Maxwell (crater)

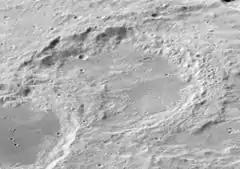
Oblique Apollo 16 mapping camera image

Maxwell is a crater on the far side of the Moon named after the physicist James C. Maxwell. It lies in the southwestern part of the larger crater Richardson. The southern part of Maxwell is overlain in turn by the partly flooded Lomonosov. Less than one crater diameter to the southwest is the larger Joliot.